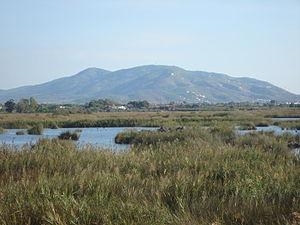
Torreblanca est une commune d'Espagne de la province de Castellón dans la Communauté valencienne. Elle est située dans la comarque de Plana Alta et dans la zone à prédominance linguistique valencienne.